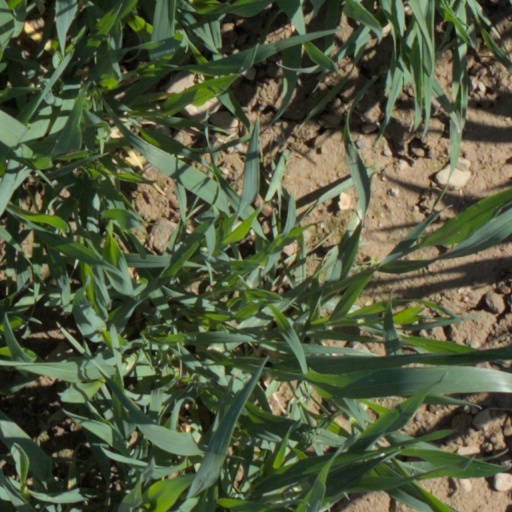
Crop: wheat